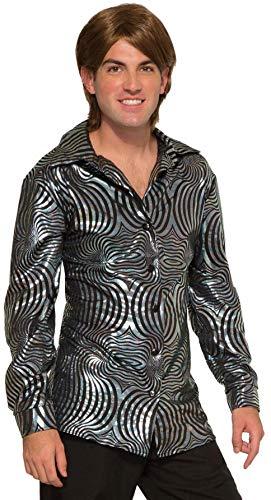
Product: Forum Novelties Inc - Mens Boogie Down Shirt
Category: Toys & Games | Dress Up & Pretend Play | Costumes
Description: Includes a metallic silver and black swirl print shirt.
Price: $23.56